Trump Tower

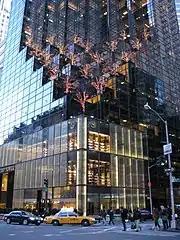
The stepped massing of the building's base supports lighted trees.

Originally, Trump only wanted to build an office building on the site, but the plot was in the Fifth Avenue special zoning district, which allowed more floor area for mixed-use towers with public space. In return for providing privately operated public space (POPS), Trump received floor area ratio (FAR) zoning bonuses that amounted to , allowing him to add several floors to the building. The public spaces in Trump Tower include the main lobby, the lower-level concourse and restrooms, and two outdoor terraces on the fourth and fifth floor. Under city law, POPS must be accessible from the street, provide a place to sit, and not require the public to purchase anything.